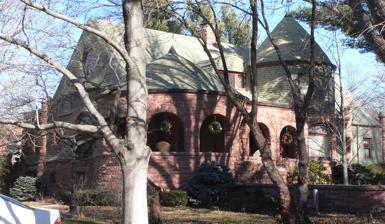
Building: Arthur C. Ziemer House
Country: United States of America
Year built: 1909
United States historic place Arthur C. Ziemer House U.S. National Register of Historic Places The house in 2012 Show map of Nebraska Show map of the United States Location 2030 Euclid Street, Lincoln, Nebraska Coordinates 40°47′39″N 96°41′28″W / 40.79417°N 96.69111°W / 40.79417; -96.69111 ( Arthur C. Ziemer House ) Area 1 acre (0.40 ha) Built 1909 ( 1909 ) Architectural style Shingle Style NRHP reference No. 77000832 Added to NRHP November 23, 1977 The Arthur C. Ziemer House is a historic house in Lincoln, Nebraska . It was built in 1909-1910 for Arthur Z C. Ziemer, a railroad ticket agent, interior designer, and Christian Science healer. Ziemer first arrived in Lincoln in 1870, and he died in 1913. The house was it was designed in the Shingle style . It has been listed on the National Register of Historic Places since November 23, 1977. References